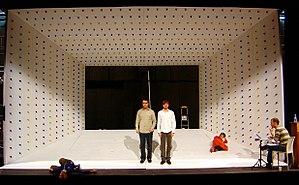
photo de répétition de l'opéra de Antoine Duhamel sur un texte de Jean Cocteau, mise en scène et scénographie de Arnold Pasquier. Avec Ronan Nédélec, Maria Donata D'Urso, Gérald Kurdian, Léandre Bernard-Brunel. Création le 16 novembre 2007 L'Apostrophe, scène nationale Cergy-Pontoise.
Antoine Duhamel, né le 30 juillet 1925 à Valmondois dans le département de Seine-et-Oise et mort au même lieu le 10 septembre 2014, est un compositeur français, principalement de musique de films.
Gérald Kurdian est un musicien performeur franco-américain.